41st Blue Dragon Film Awards

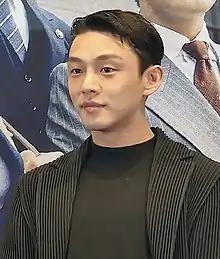
Yoo Ah-in, Best Actor winner

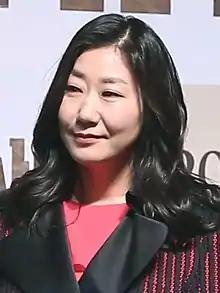
Ra Mi-ran, Best Actress winner

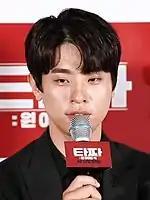
Park Jeong-min, Best Supporting Actor winner

The nominees for the 41st Blue Dragon Film Awards were announced on November 11, 2020.